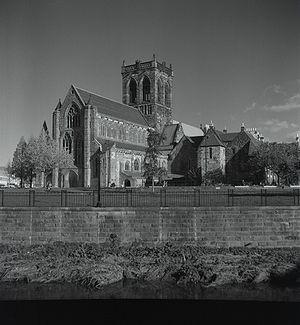
Paisley est une ville d'Écosse située dans les Lowlands d'Écosse. Elle est située de chaque côté de la rivière Cart, au nord de Gleniffer Braes, approximativement à 11,1 kilomètres à l'ouest-sud-ouest de Glasgow. C'est le centre administratif du council area, de la région de lieutenance et ancien comté de Renfrewshire. De 1975 à 1996, elle était la capitale administrative du district de Renfrew, au sein de la région du Strathclyde.